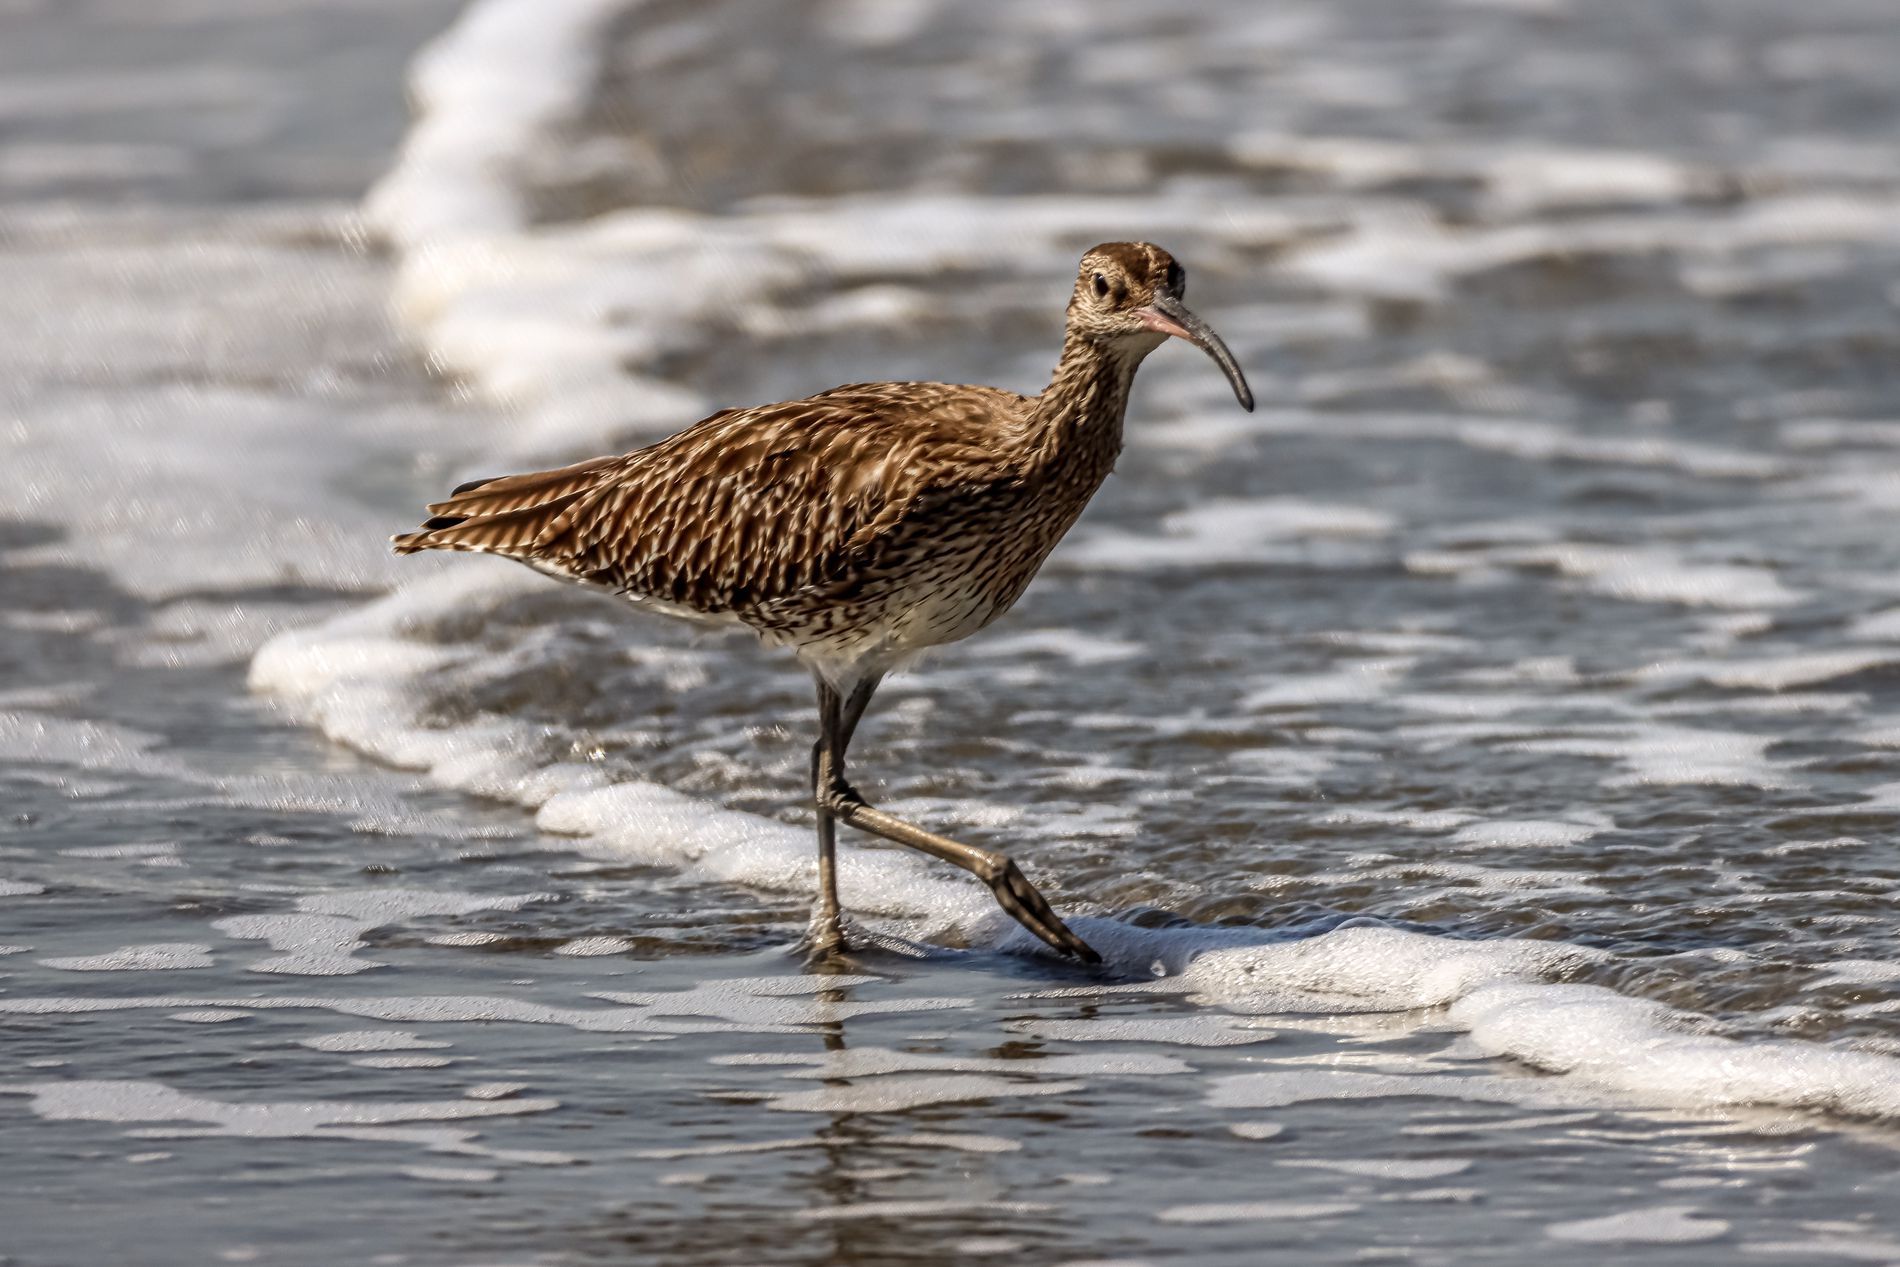
Eurasian whimbrel
The image is a long beak Eurasian whimbrel walking in the beach water in daylight.
The eye level shot is a long beak Eurasian whimbrel in beach water.
The color palette is brown and gray.
The photography style is wildlife portraiture.
Labels: Animal, Beak, Bird, Nature, Outdoors, Waterfowl, Water, Sea, Beach, Coast, Shoreline, Crane Bird, Heron, Sea Waves, Seagull, whimbrel
Camera: Canon Canon EOS 90D
Lens: 150-600mm F5-6.3 DG OS HSM | Contemporary 015
Aperture: F6.3
Exposure: 1/1000 sec
ISO: 125
Focal length: 600